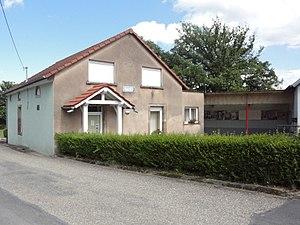
Waltembourg (Moselle) mairie
Waltembourg est une commune française située dans le département de la Moselle, en région Grand Est.